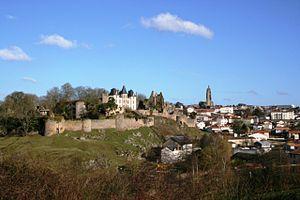
Français
Bressuire est une commune du centre-ouest de la France, située dans le département des Deux-Sèvres dont elle est l'une des deux sous-préfectures, au sein de la région Nouvelle-Aquitaine.